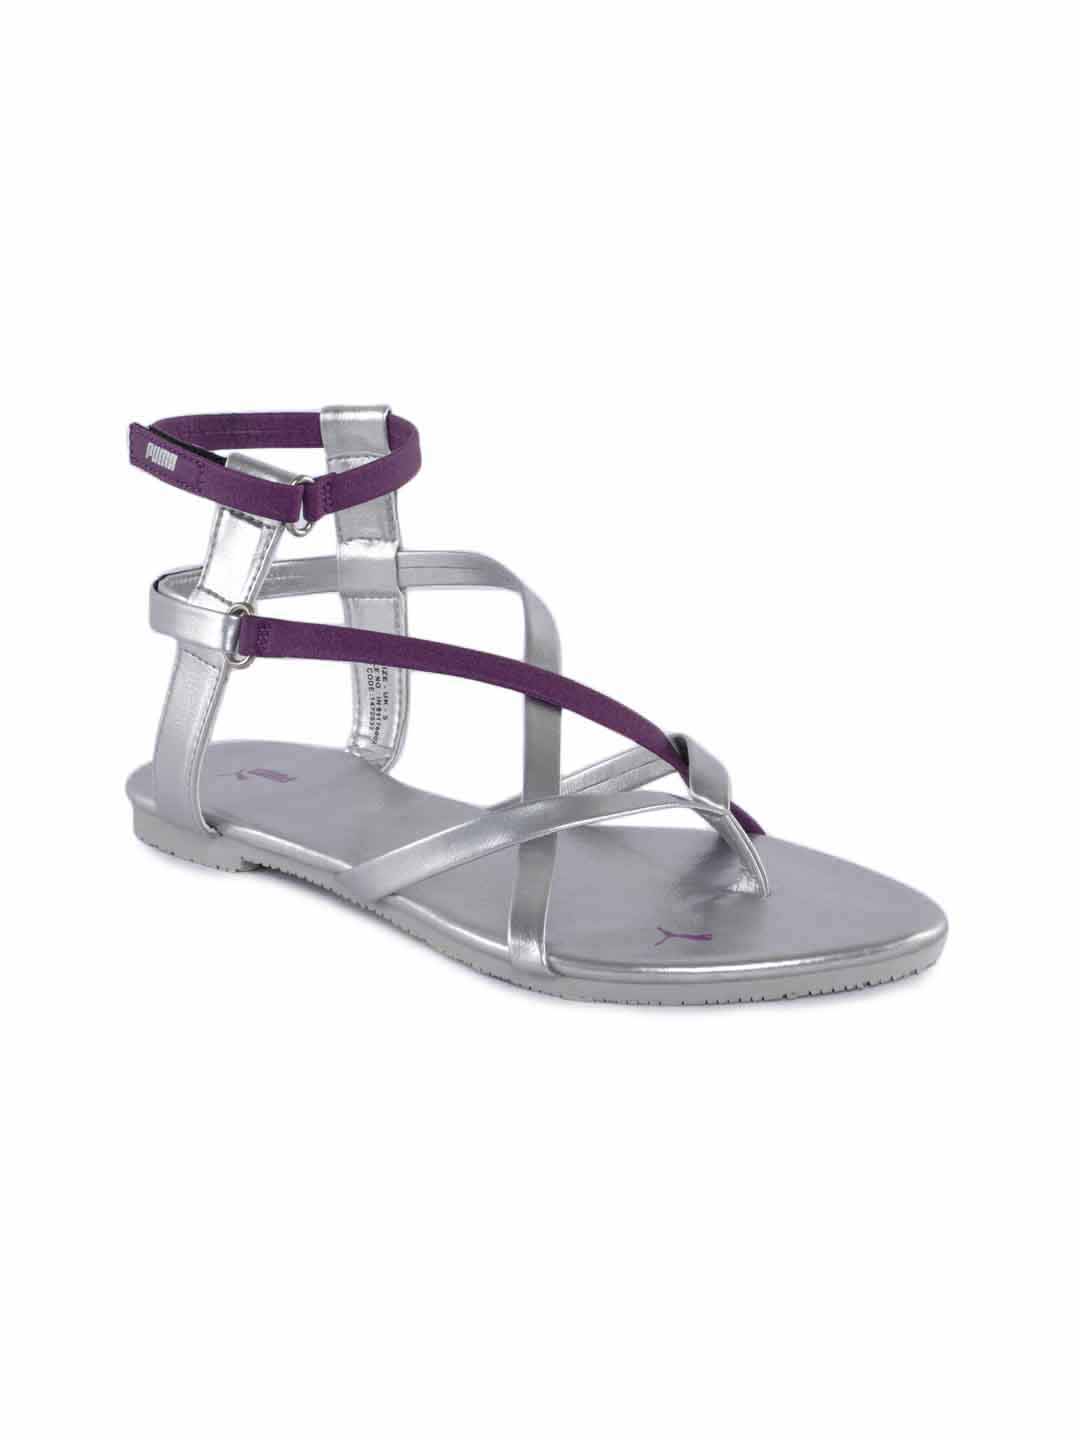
Puma Women Silver Gladiator Sandals
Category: Footwear / Shoes / Flats
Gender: Women
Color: Silver
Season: Fall 2011
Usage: Casual